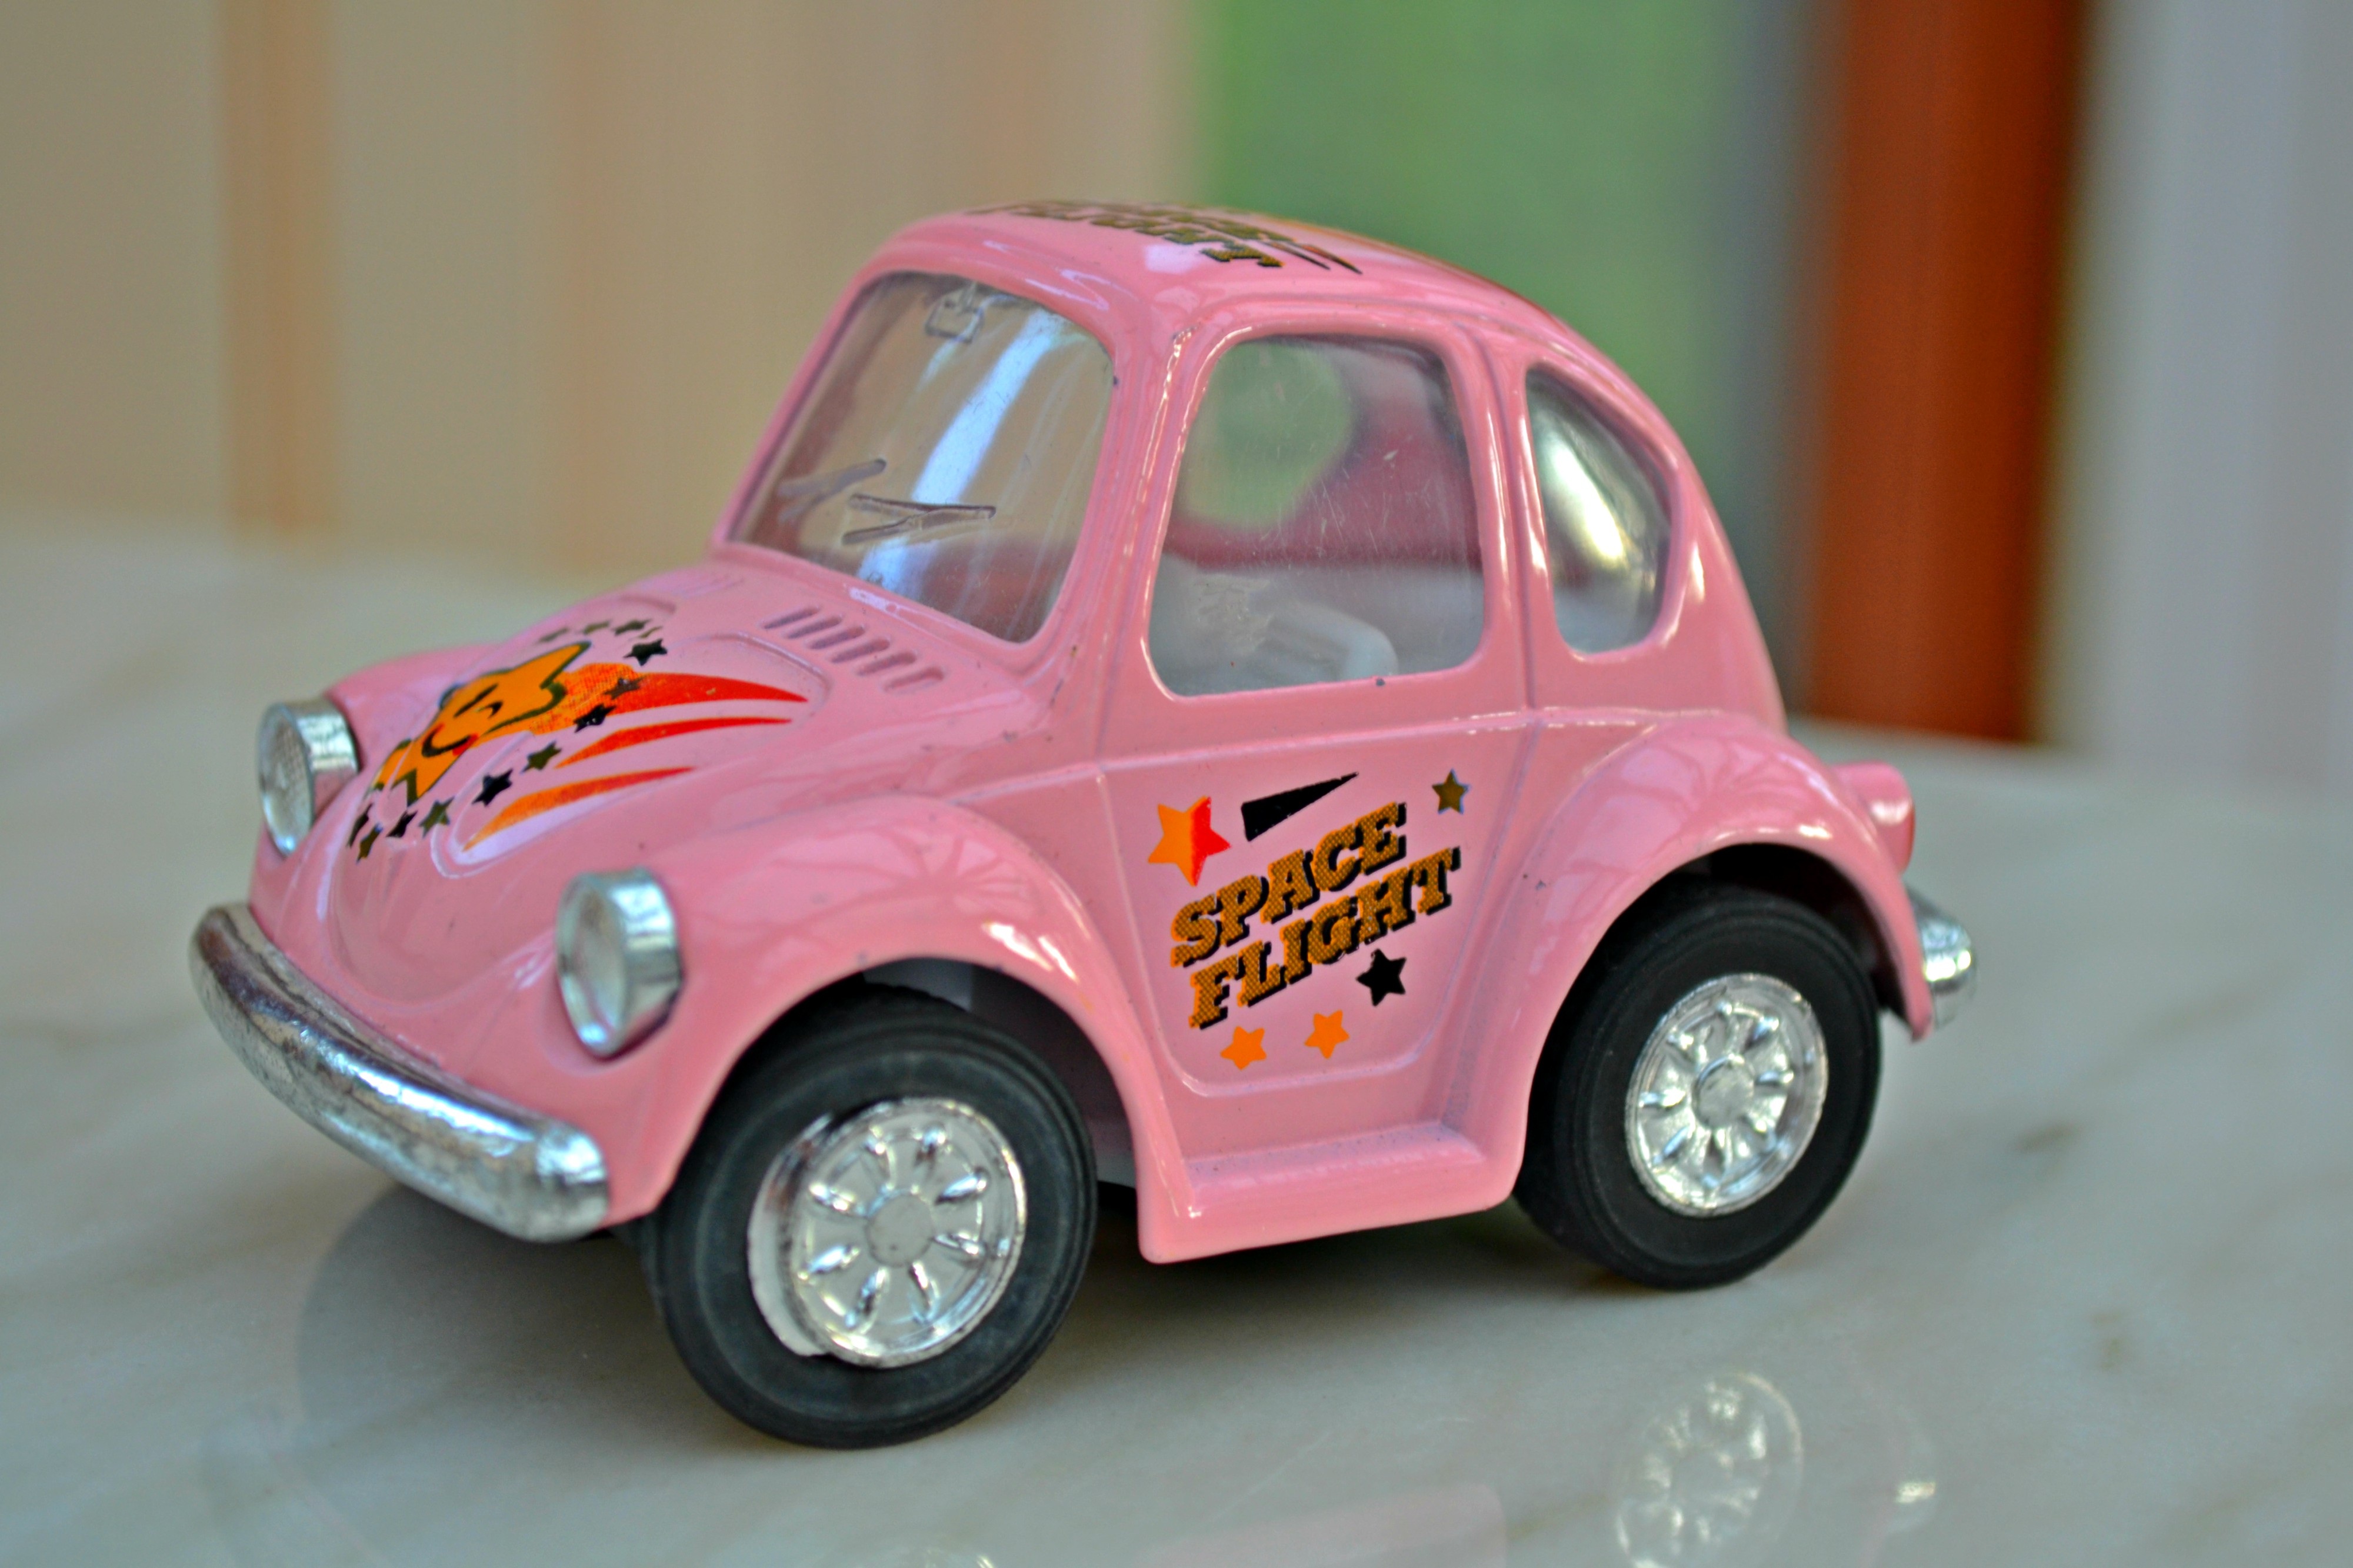
car, vehicle, small, pink, miniature, toys, toy car, city car, model car, land vehicle, miniature car, volkswagen beetle, automobile make, subcompact car